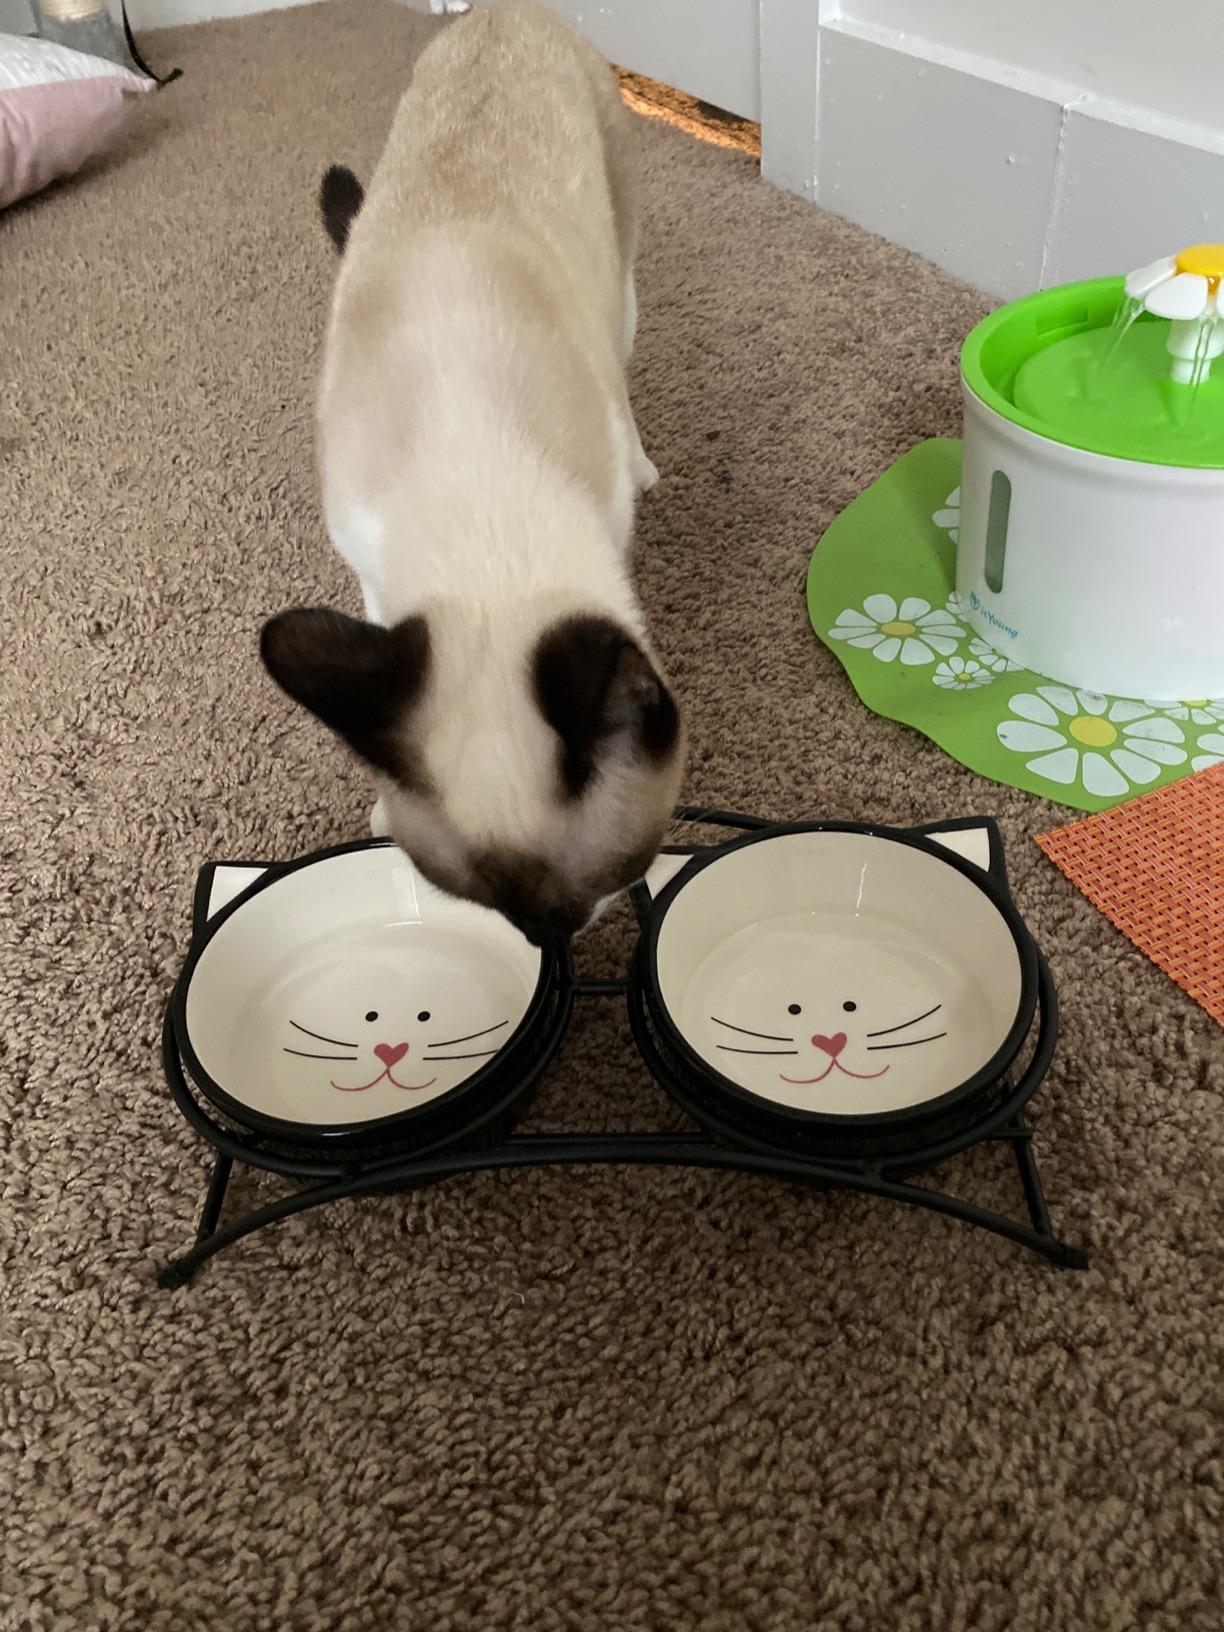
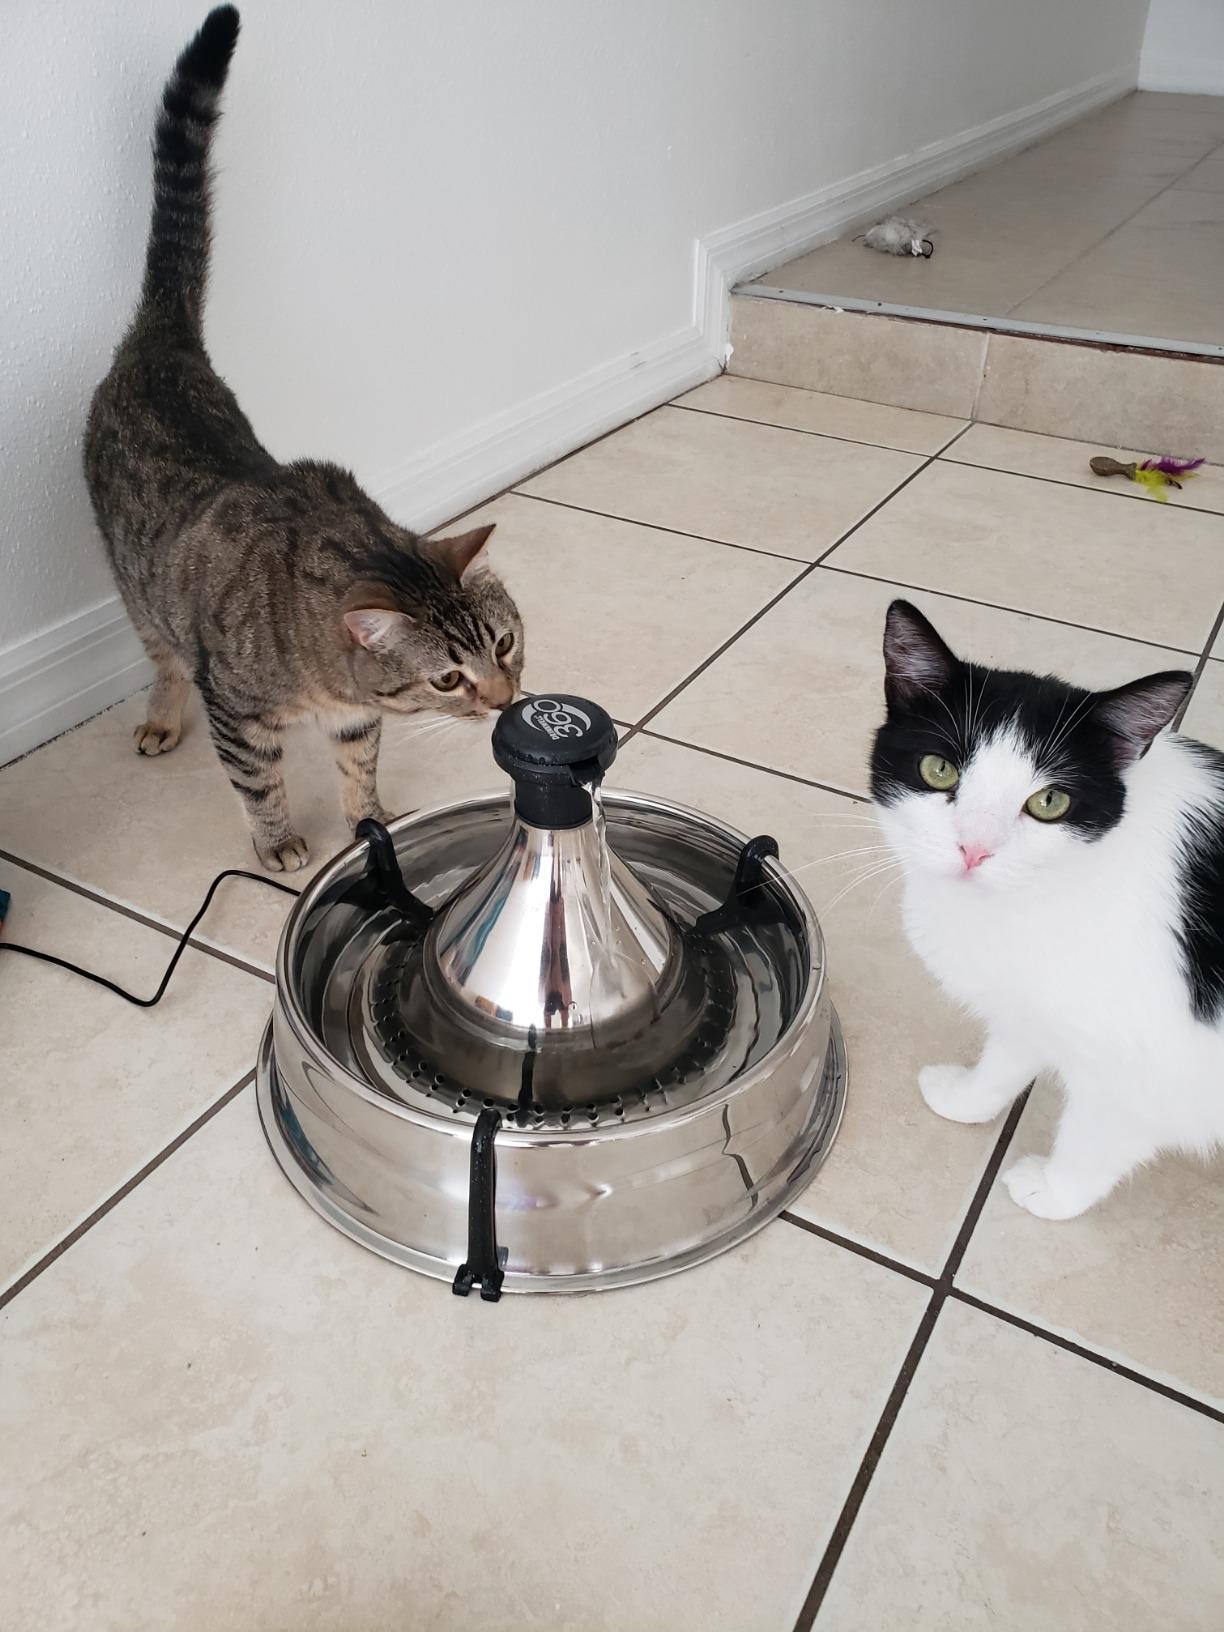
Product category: items_bowl
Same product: no